Answer in natural language. Consider the 3D positions of the objects in the scene and not just the 2D positions in the image. Is the centerpoint of  black colour television (marked B) at a higher height than black colour dog bed (marked C)? Choose between the following options: yes or no
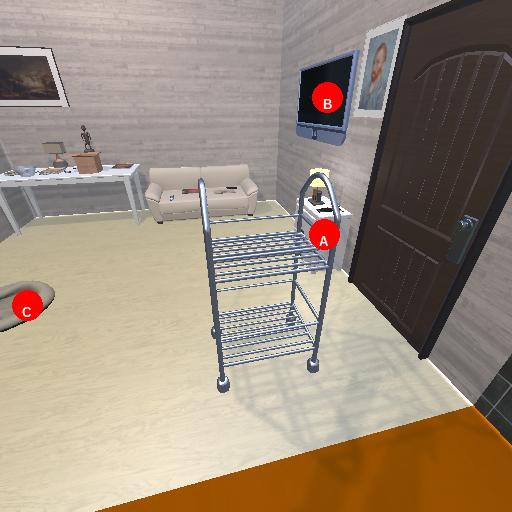
<answer>yes</answer>